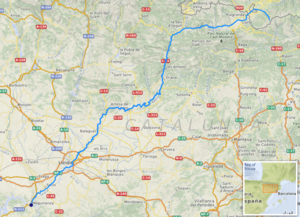
carte réalisée sur umap, [1] This map was created from OpenStreetMap project data, collected by the community. This map may be incomplete, and may contain errors. Don't rely solely on it for navigation.
Le Sègre, en catalan et espagnol : Segre, est une rivière du sud de la France et du nord de l'Espagne.